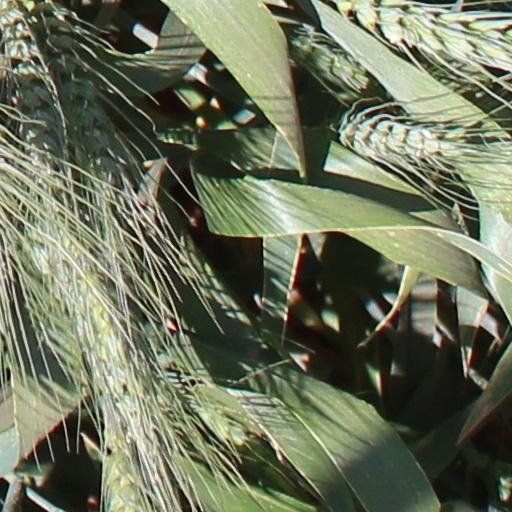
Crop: wheat